Henry Chichele

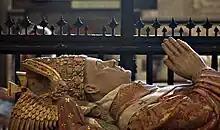
Henry's tomb effigy

In his capacity of archbishop, Chichele remained what he had always been chiefly, the lawyer and diplomatist. He was present at the siege of Rouen, and the king committed to him personally the negotiations for the surrender of the city in January 1419 and for the marriage of Katherine. He crowned Katherine at Westminster (20 February 1421), and on 6 December baptised her child Henry VI. He was a persecutor of heretics. No one could have attained or kept the position of archbishop at the time without being so. He presided at the trial of John Claydon, skinner and citizen of London, who after five years imprisonment at various times had made public abjuration before the late archbishop, Arundel, but now was found in possession of a book in English called "The Lanterne of Light", which contained the heresy that the principal cause of the persecution of Christians was the illegal retention by priests of the goods of this world, and that archbishops and bishops were the special seats of Antichrist. As a relapsed heretic, he was left to the secular arm by Chichele, which resulted in burning at Smithfield.